Ashford, Kent

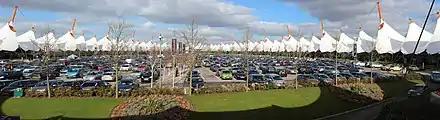
Ashford Designer Outlet was designed by the Richard Rogers Partnership and attracts around 3 million customers a year

The 2011 census revealed that the borough of Ashford saw the largest population growth in Kent, with records showing a 14.6% rise to 118,000 inhabitants. Ashford has been targeted as a key area for population development since the 1960s. In 1959, the London County Council negotiated 5000 new homes to be built in Ashford as overspill from London, which created most of what is now South Ashford and Kennington. The Buchanan Report, published in 1967, identified Ashford as a major town for growth. In 2001, Ashford was identified as one of four key areas for expansion in South East England. Subsequently, the Ashford's Future Company was set up to support a mix of publicly and privately funded projects in the town.